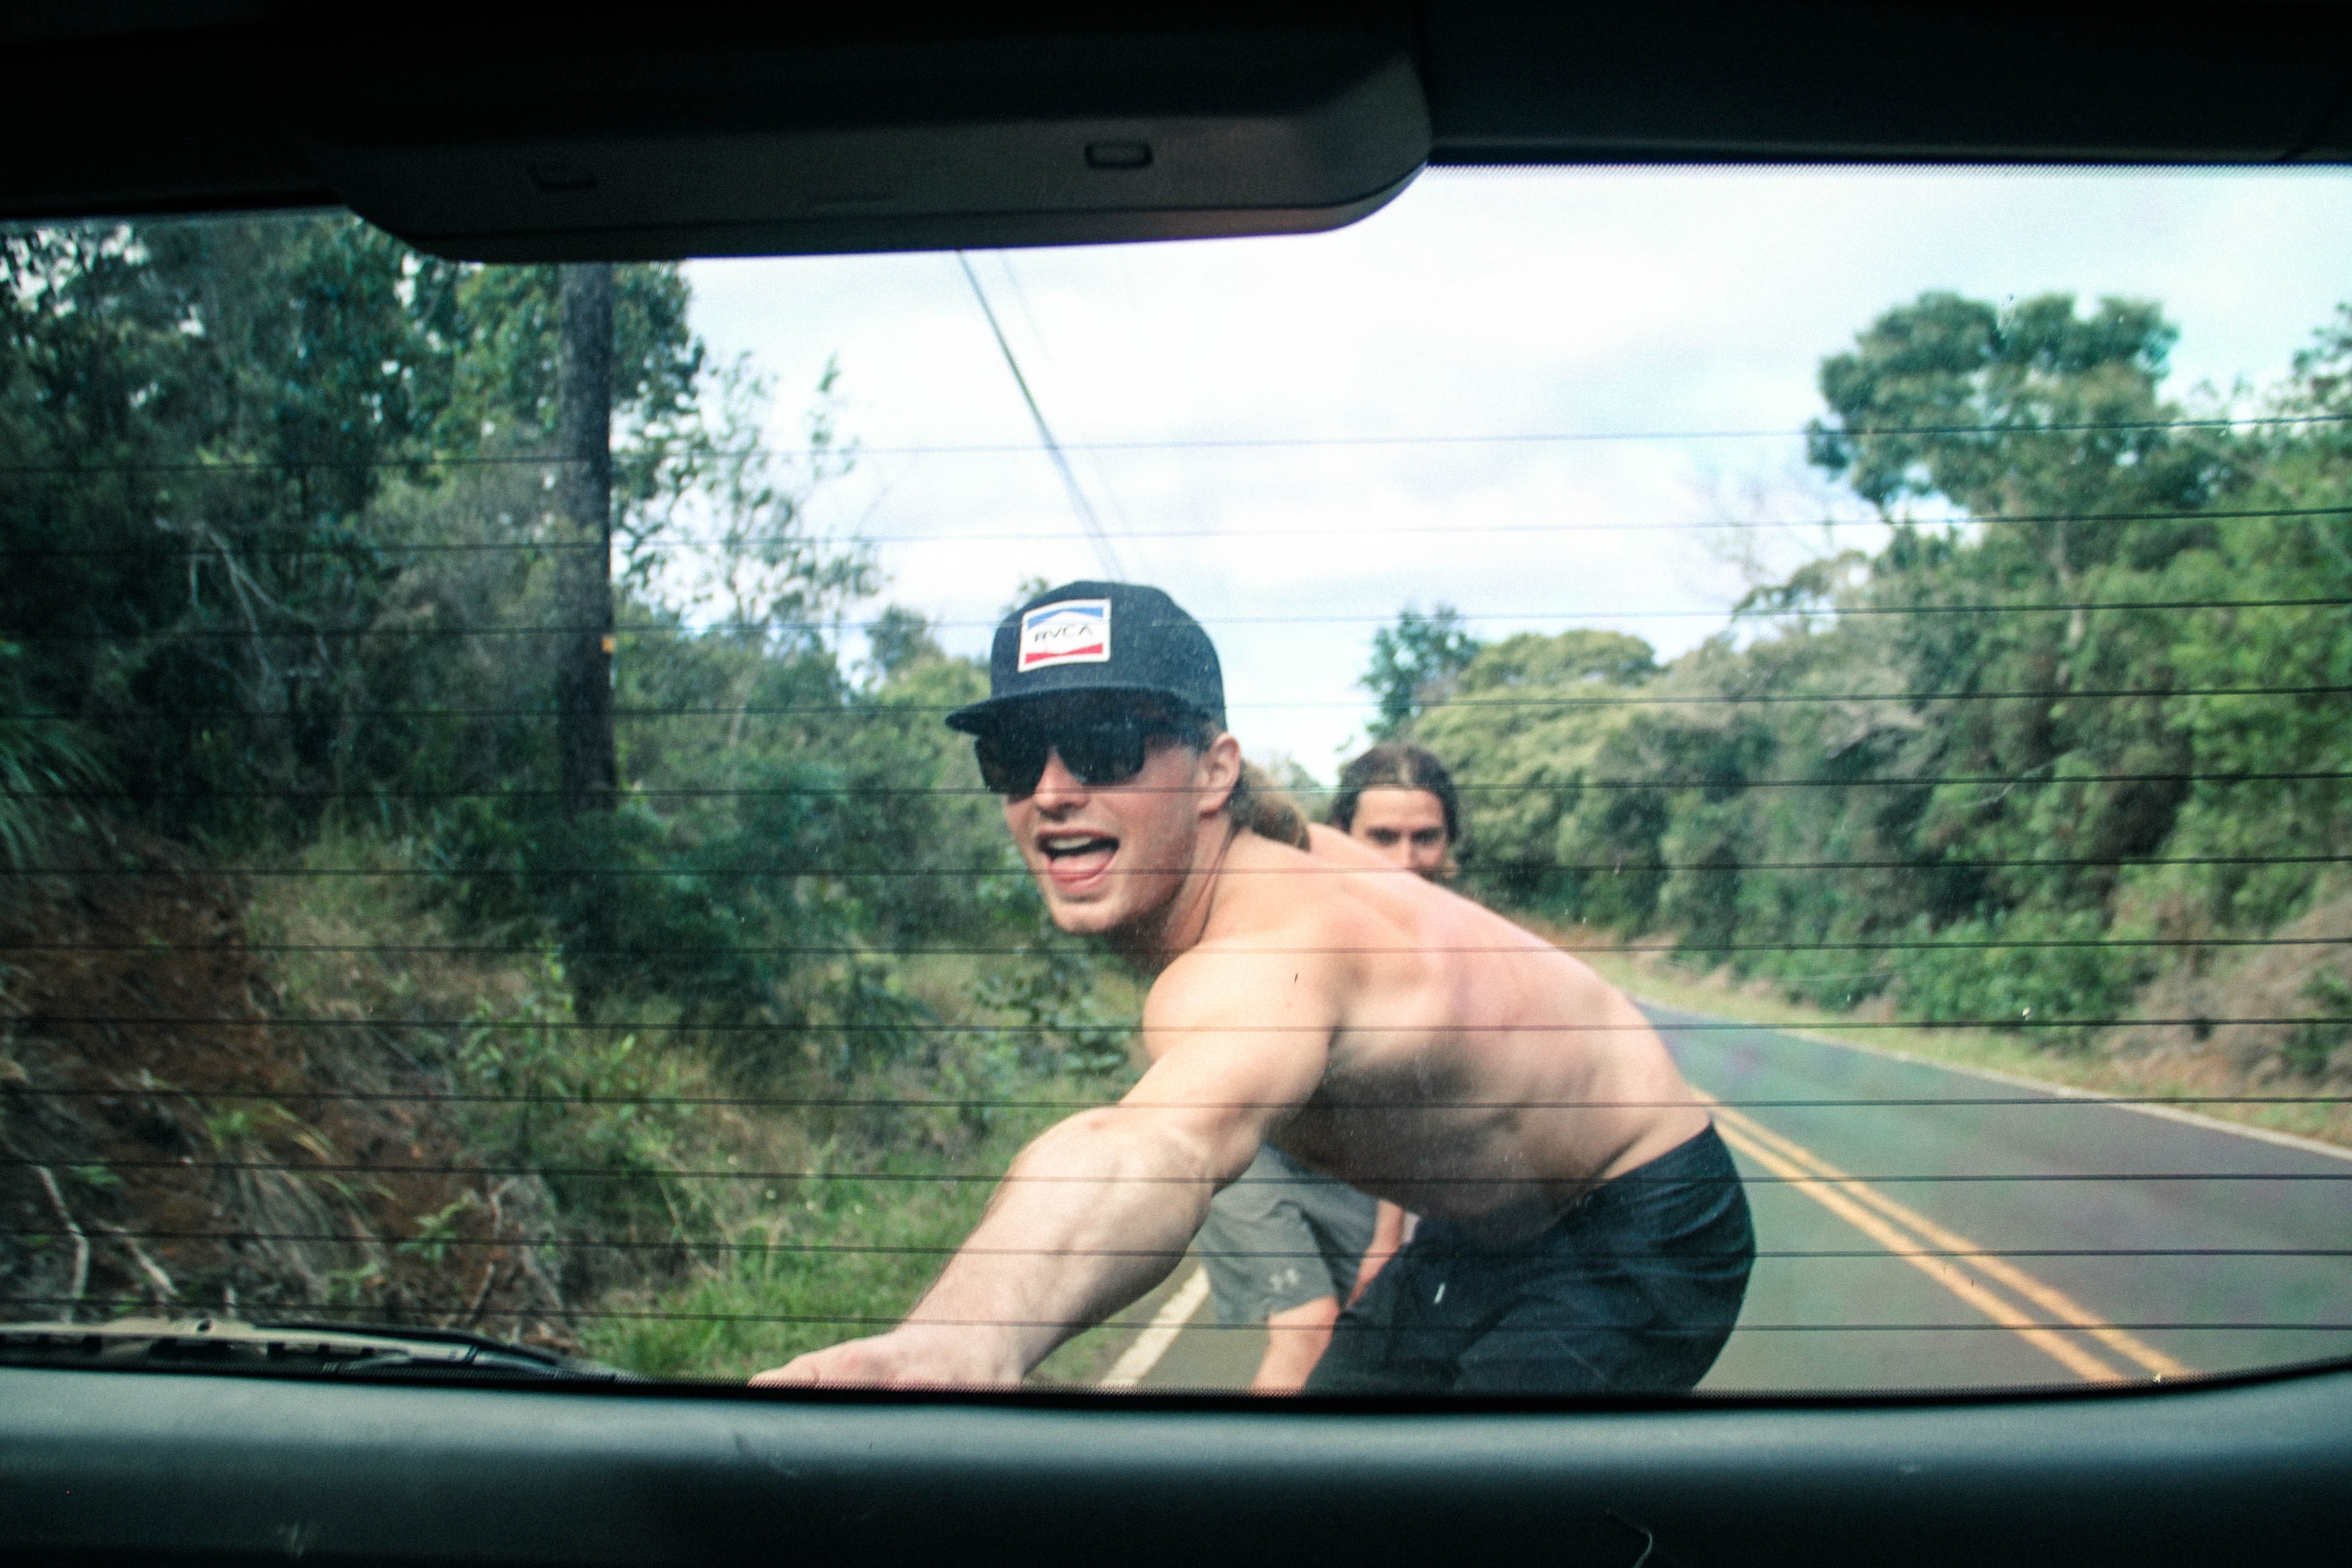
driving, vehicle, muscle